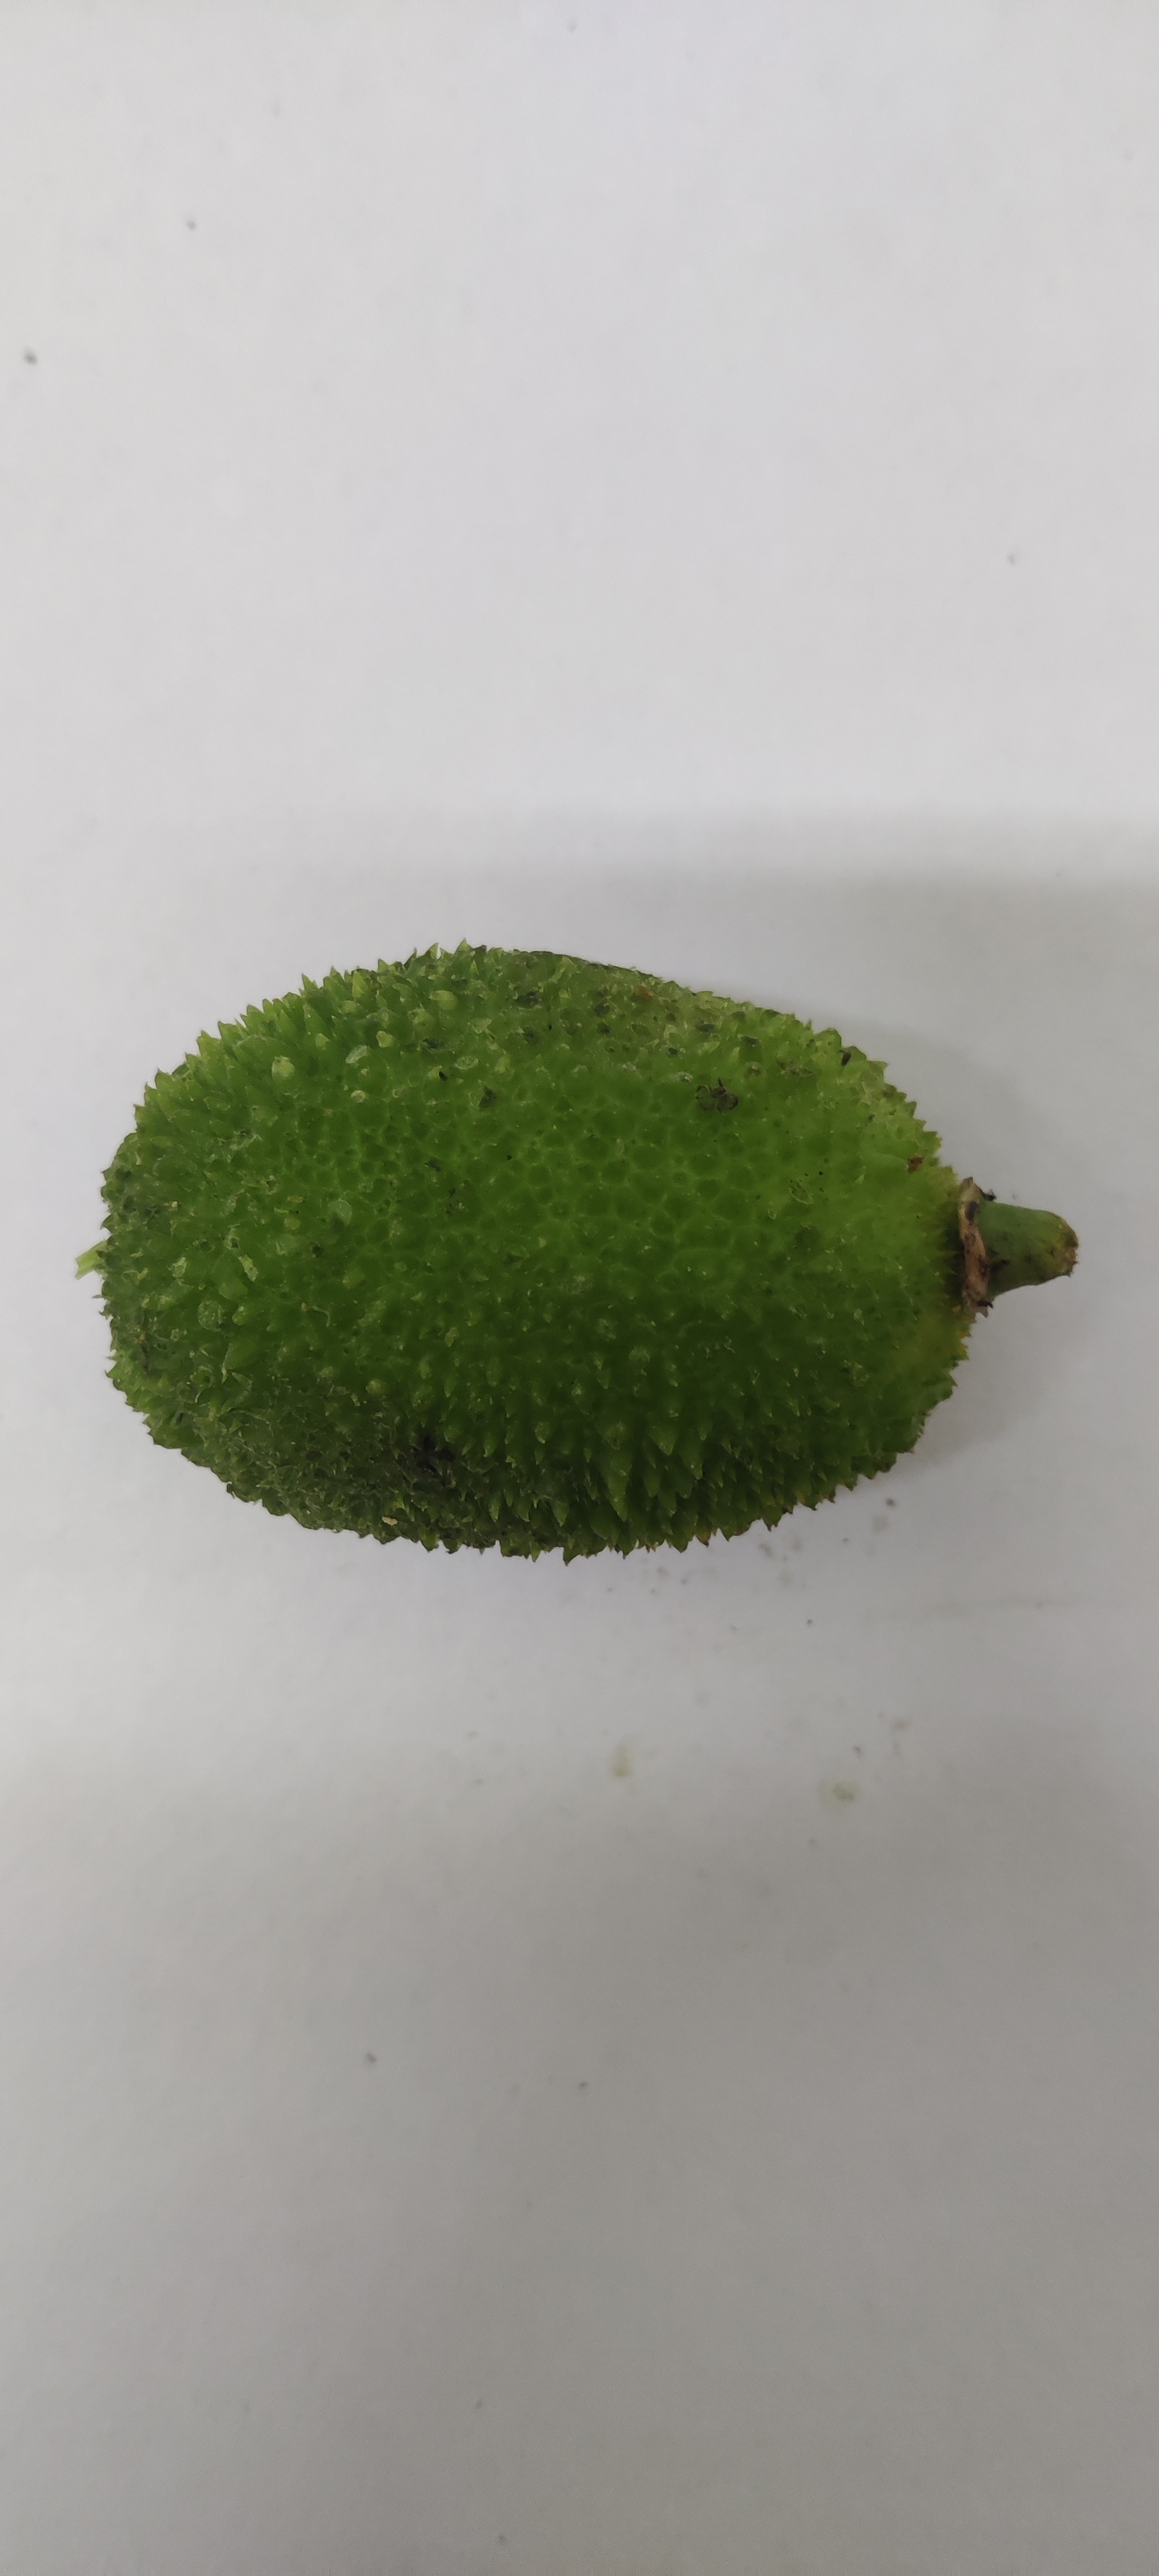
Crop: Spiny Gourd
Condition: Fresh